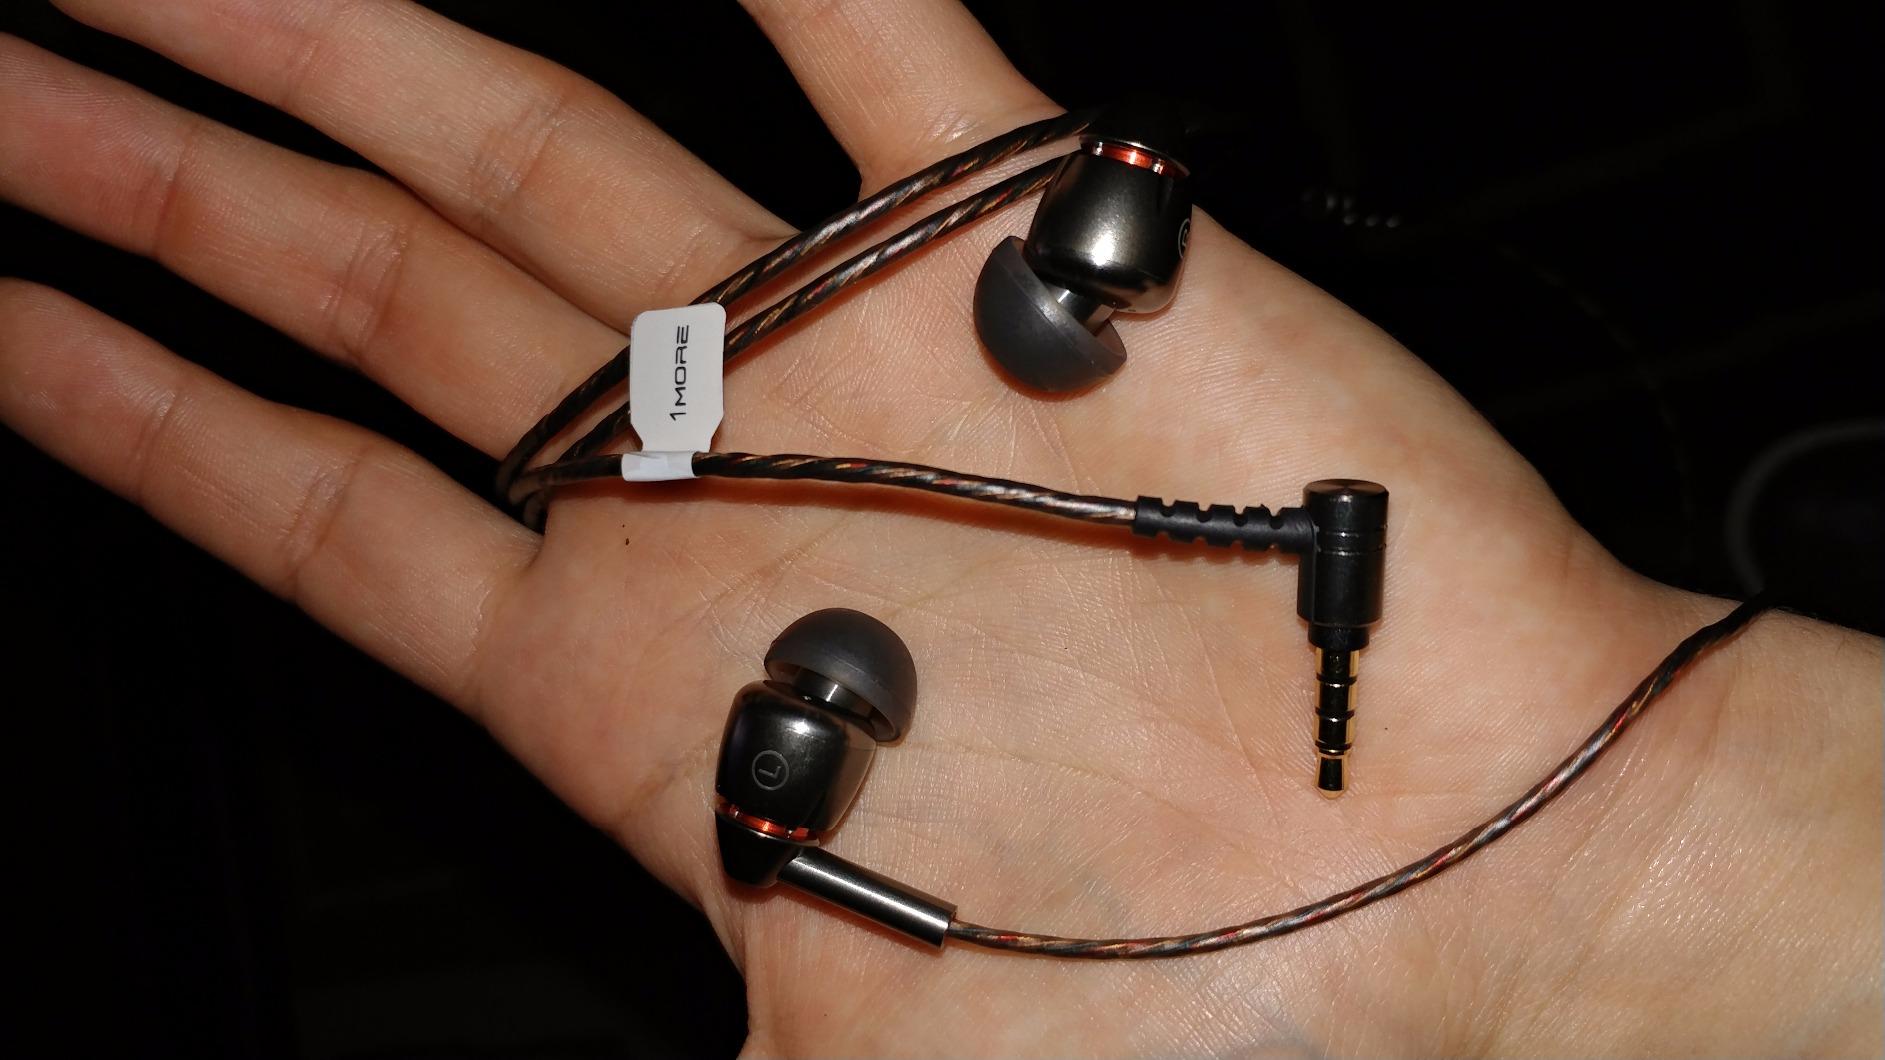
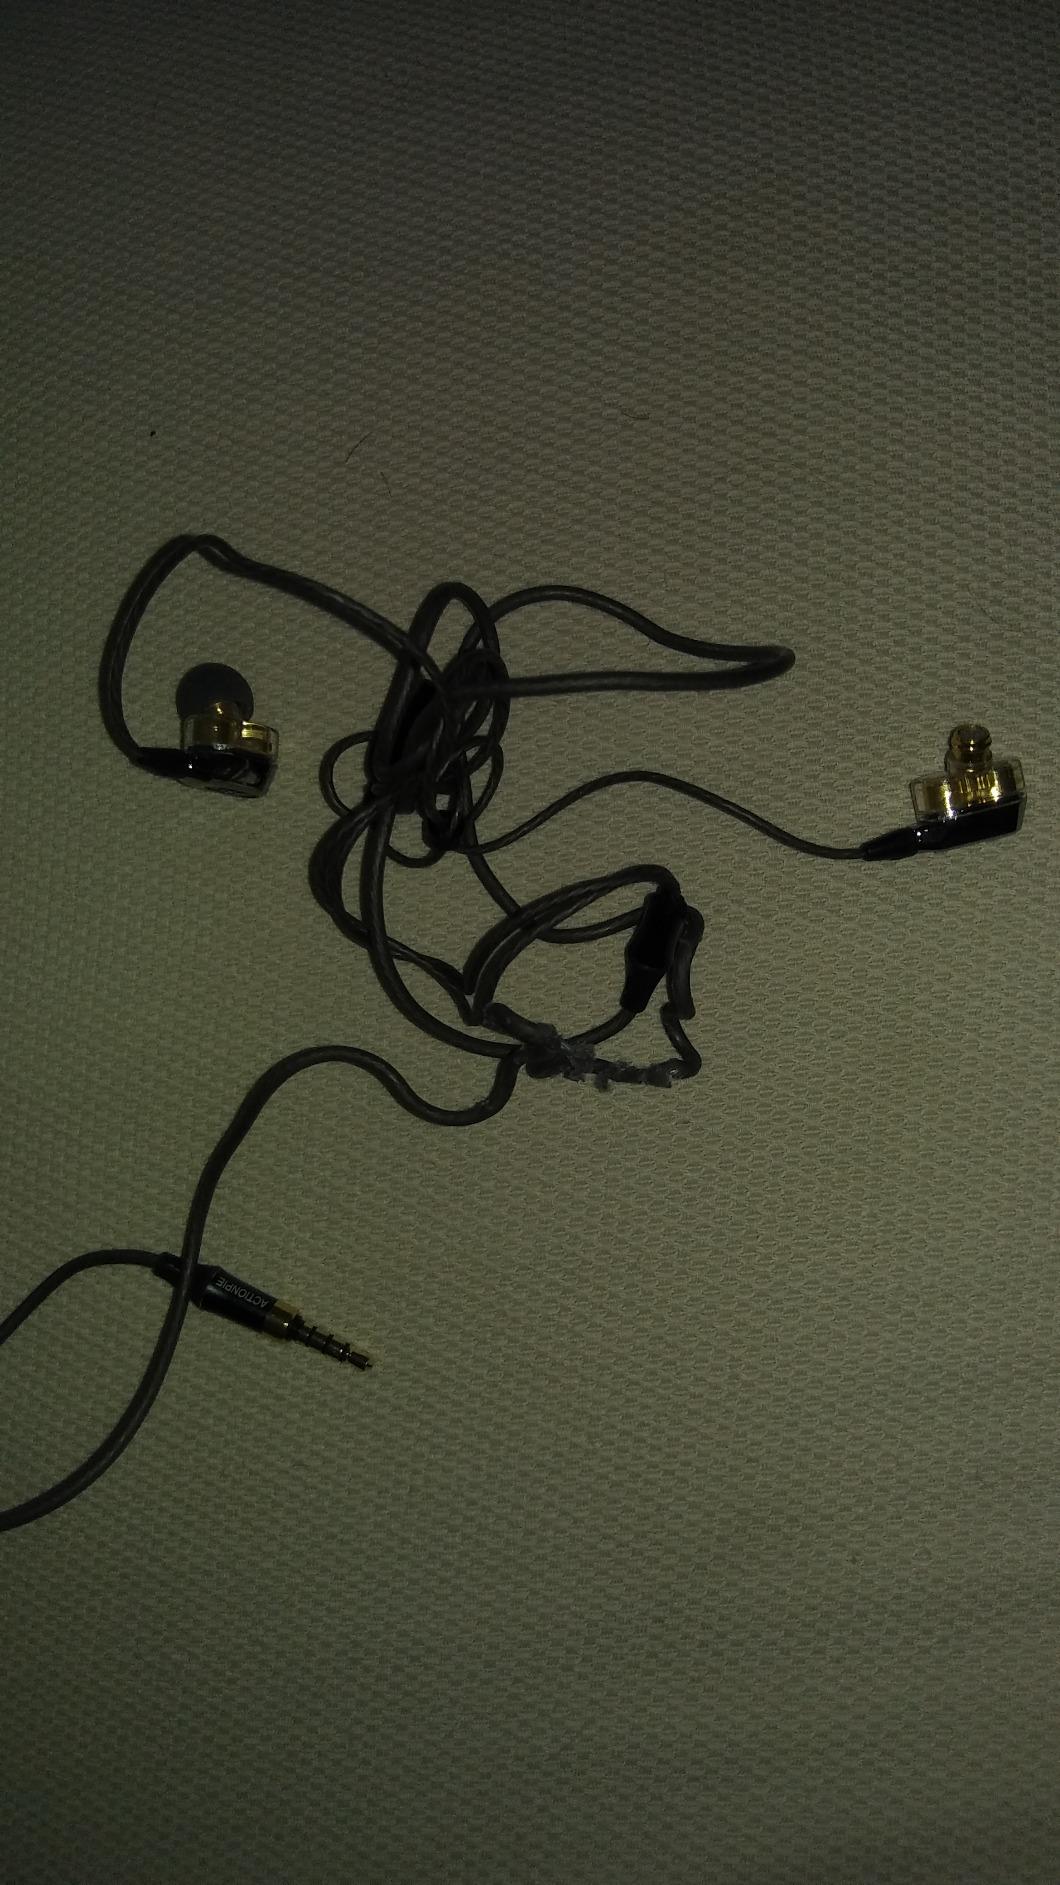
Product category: headphones
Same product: no